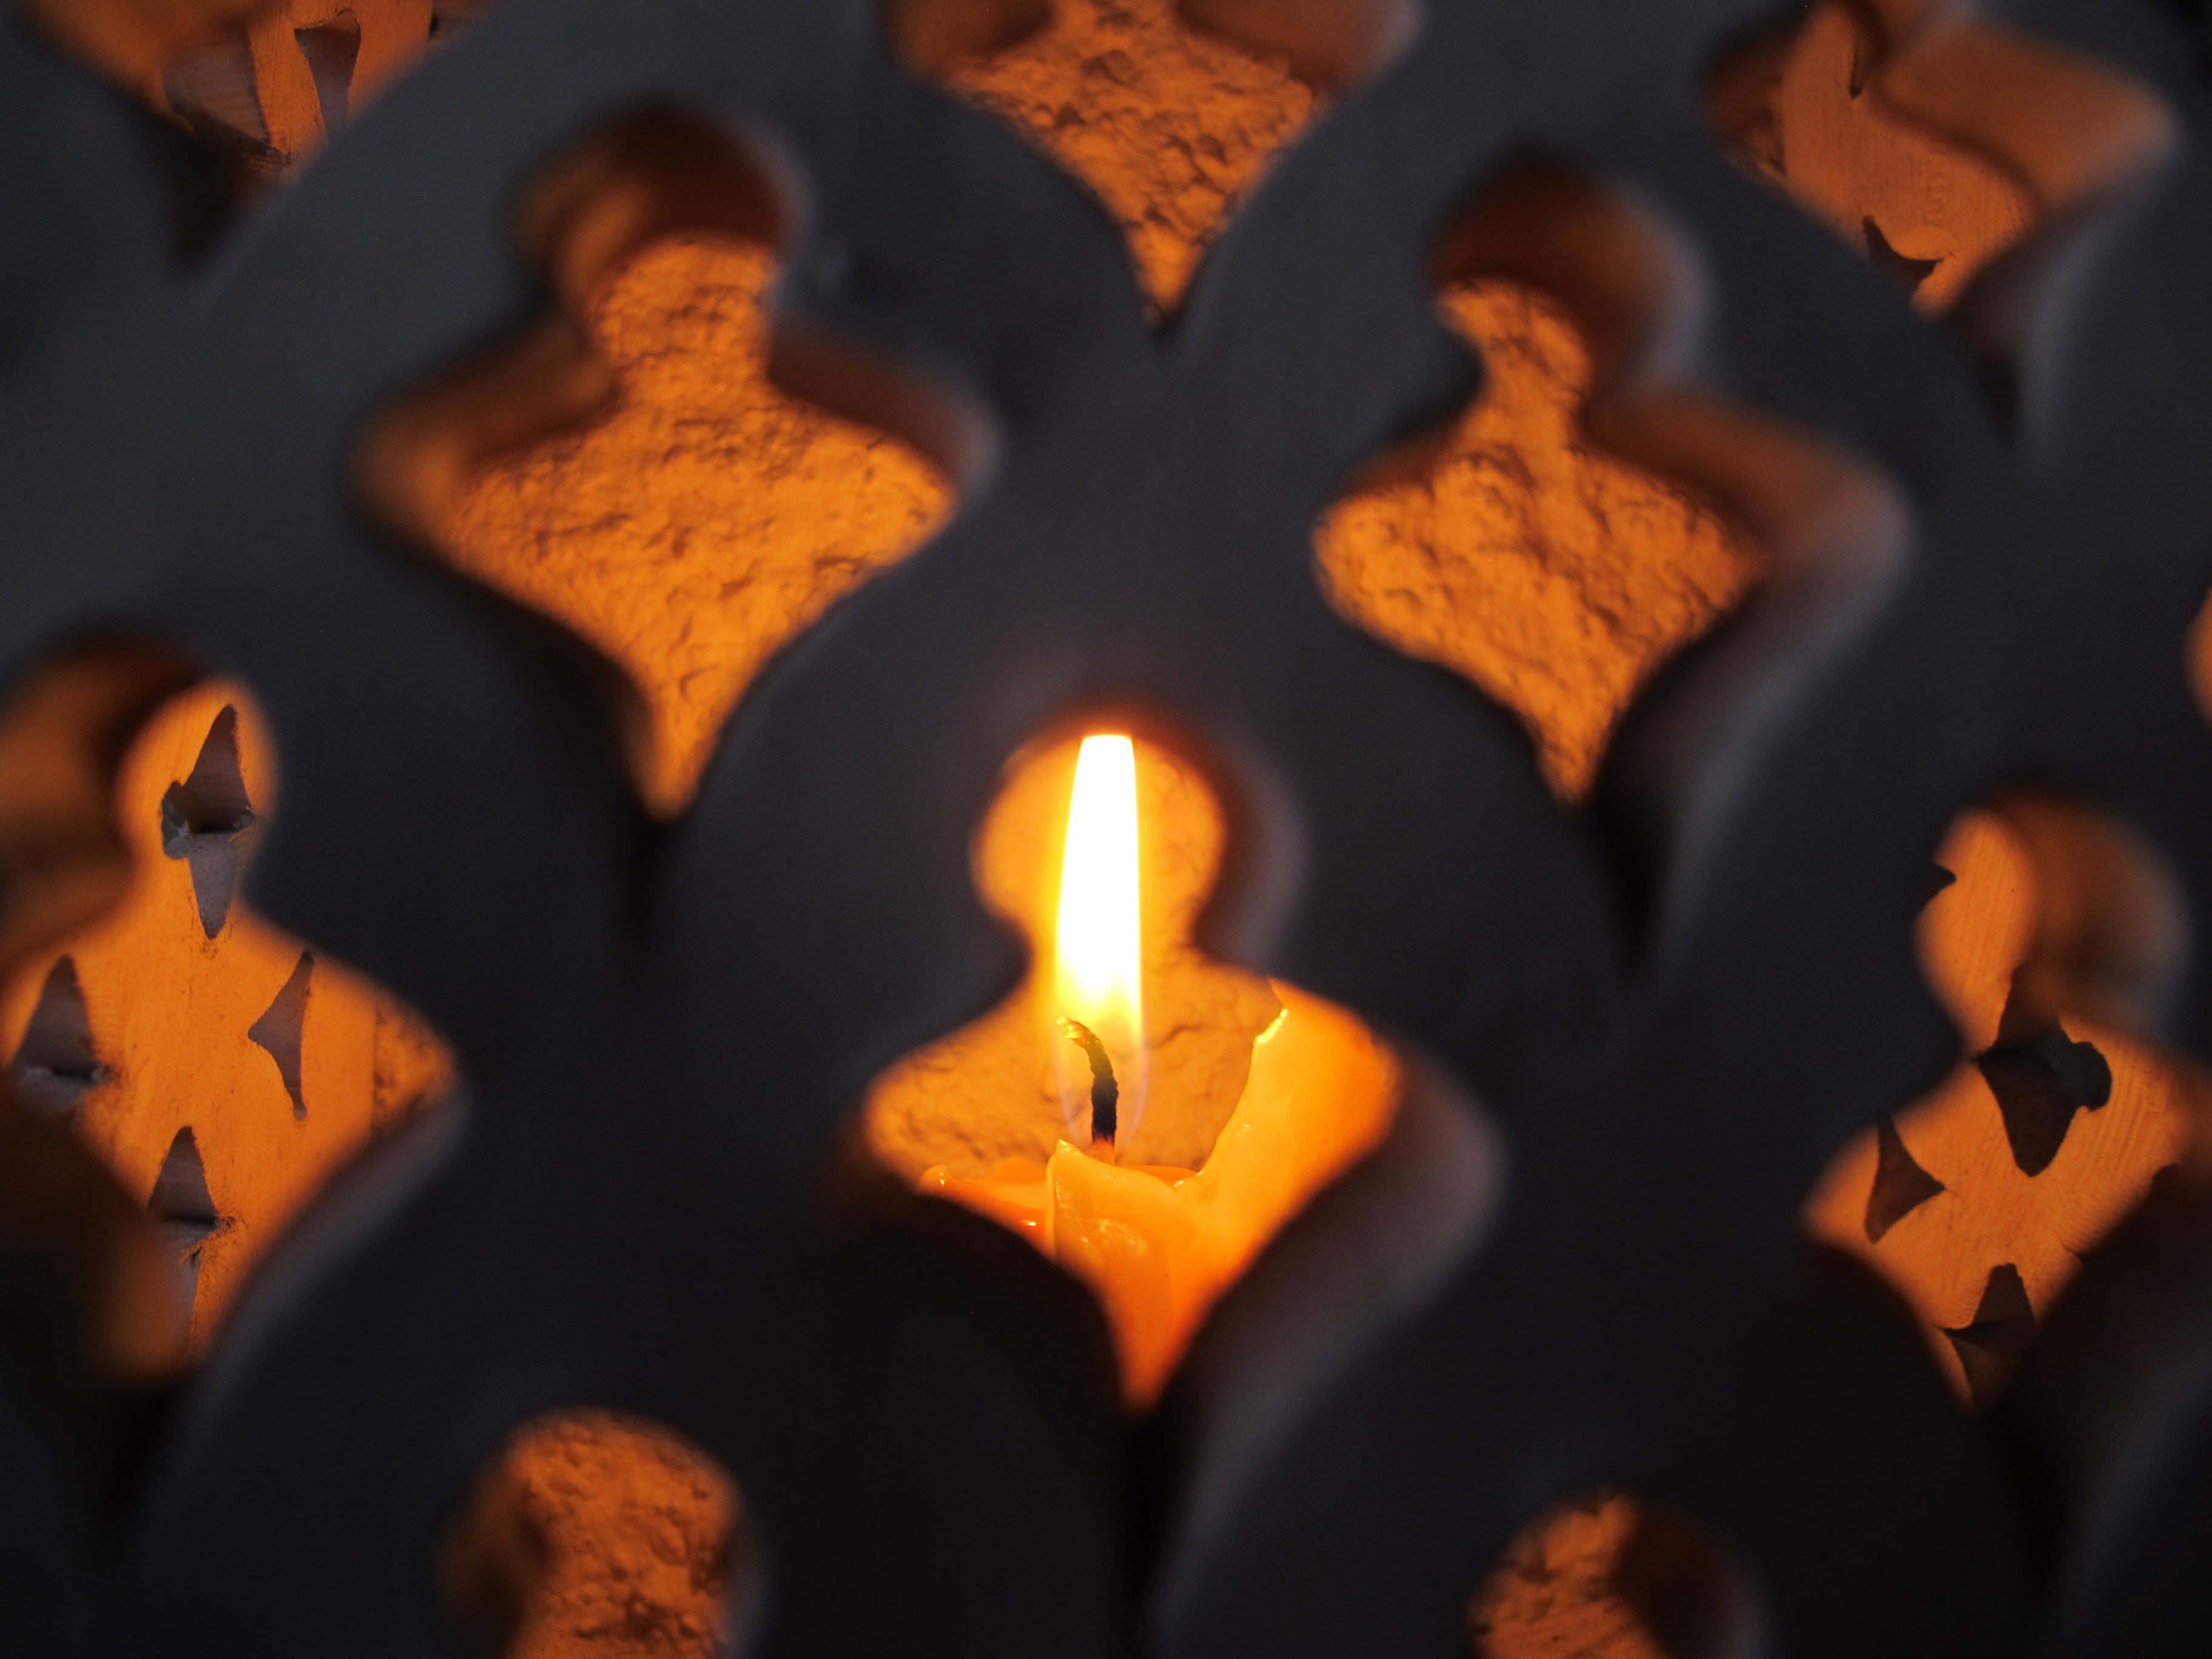
light, night, lantern, pumpkin, halloween, holiday, romance, candle, jack o lantern, mood, candlelight